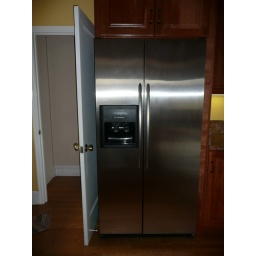
We've never had a fridge with the water in the door before